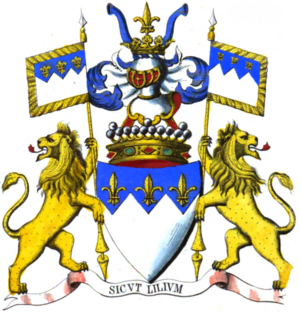
Armoiries de la famille de Robiano
Liste alphabétique non exhaustive de devises de familles belges.
La famille de Robiano est une ancienne famille subsistante de la noblesse belge originaire de Lombardie qui tire son nom d'une seigneurie près de Milan. Son ascendance prouvée remonte à 1387.